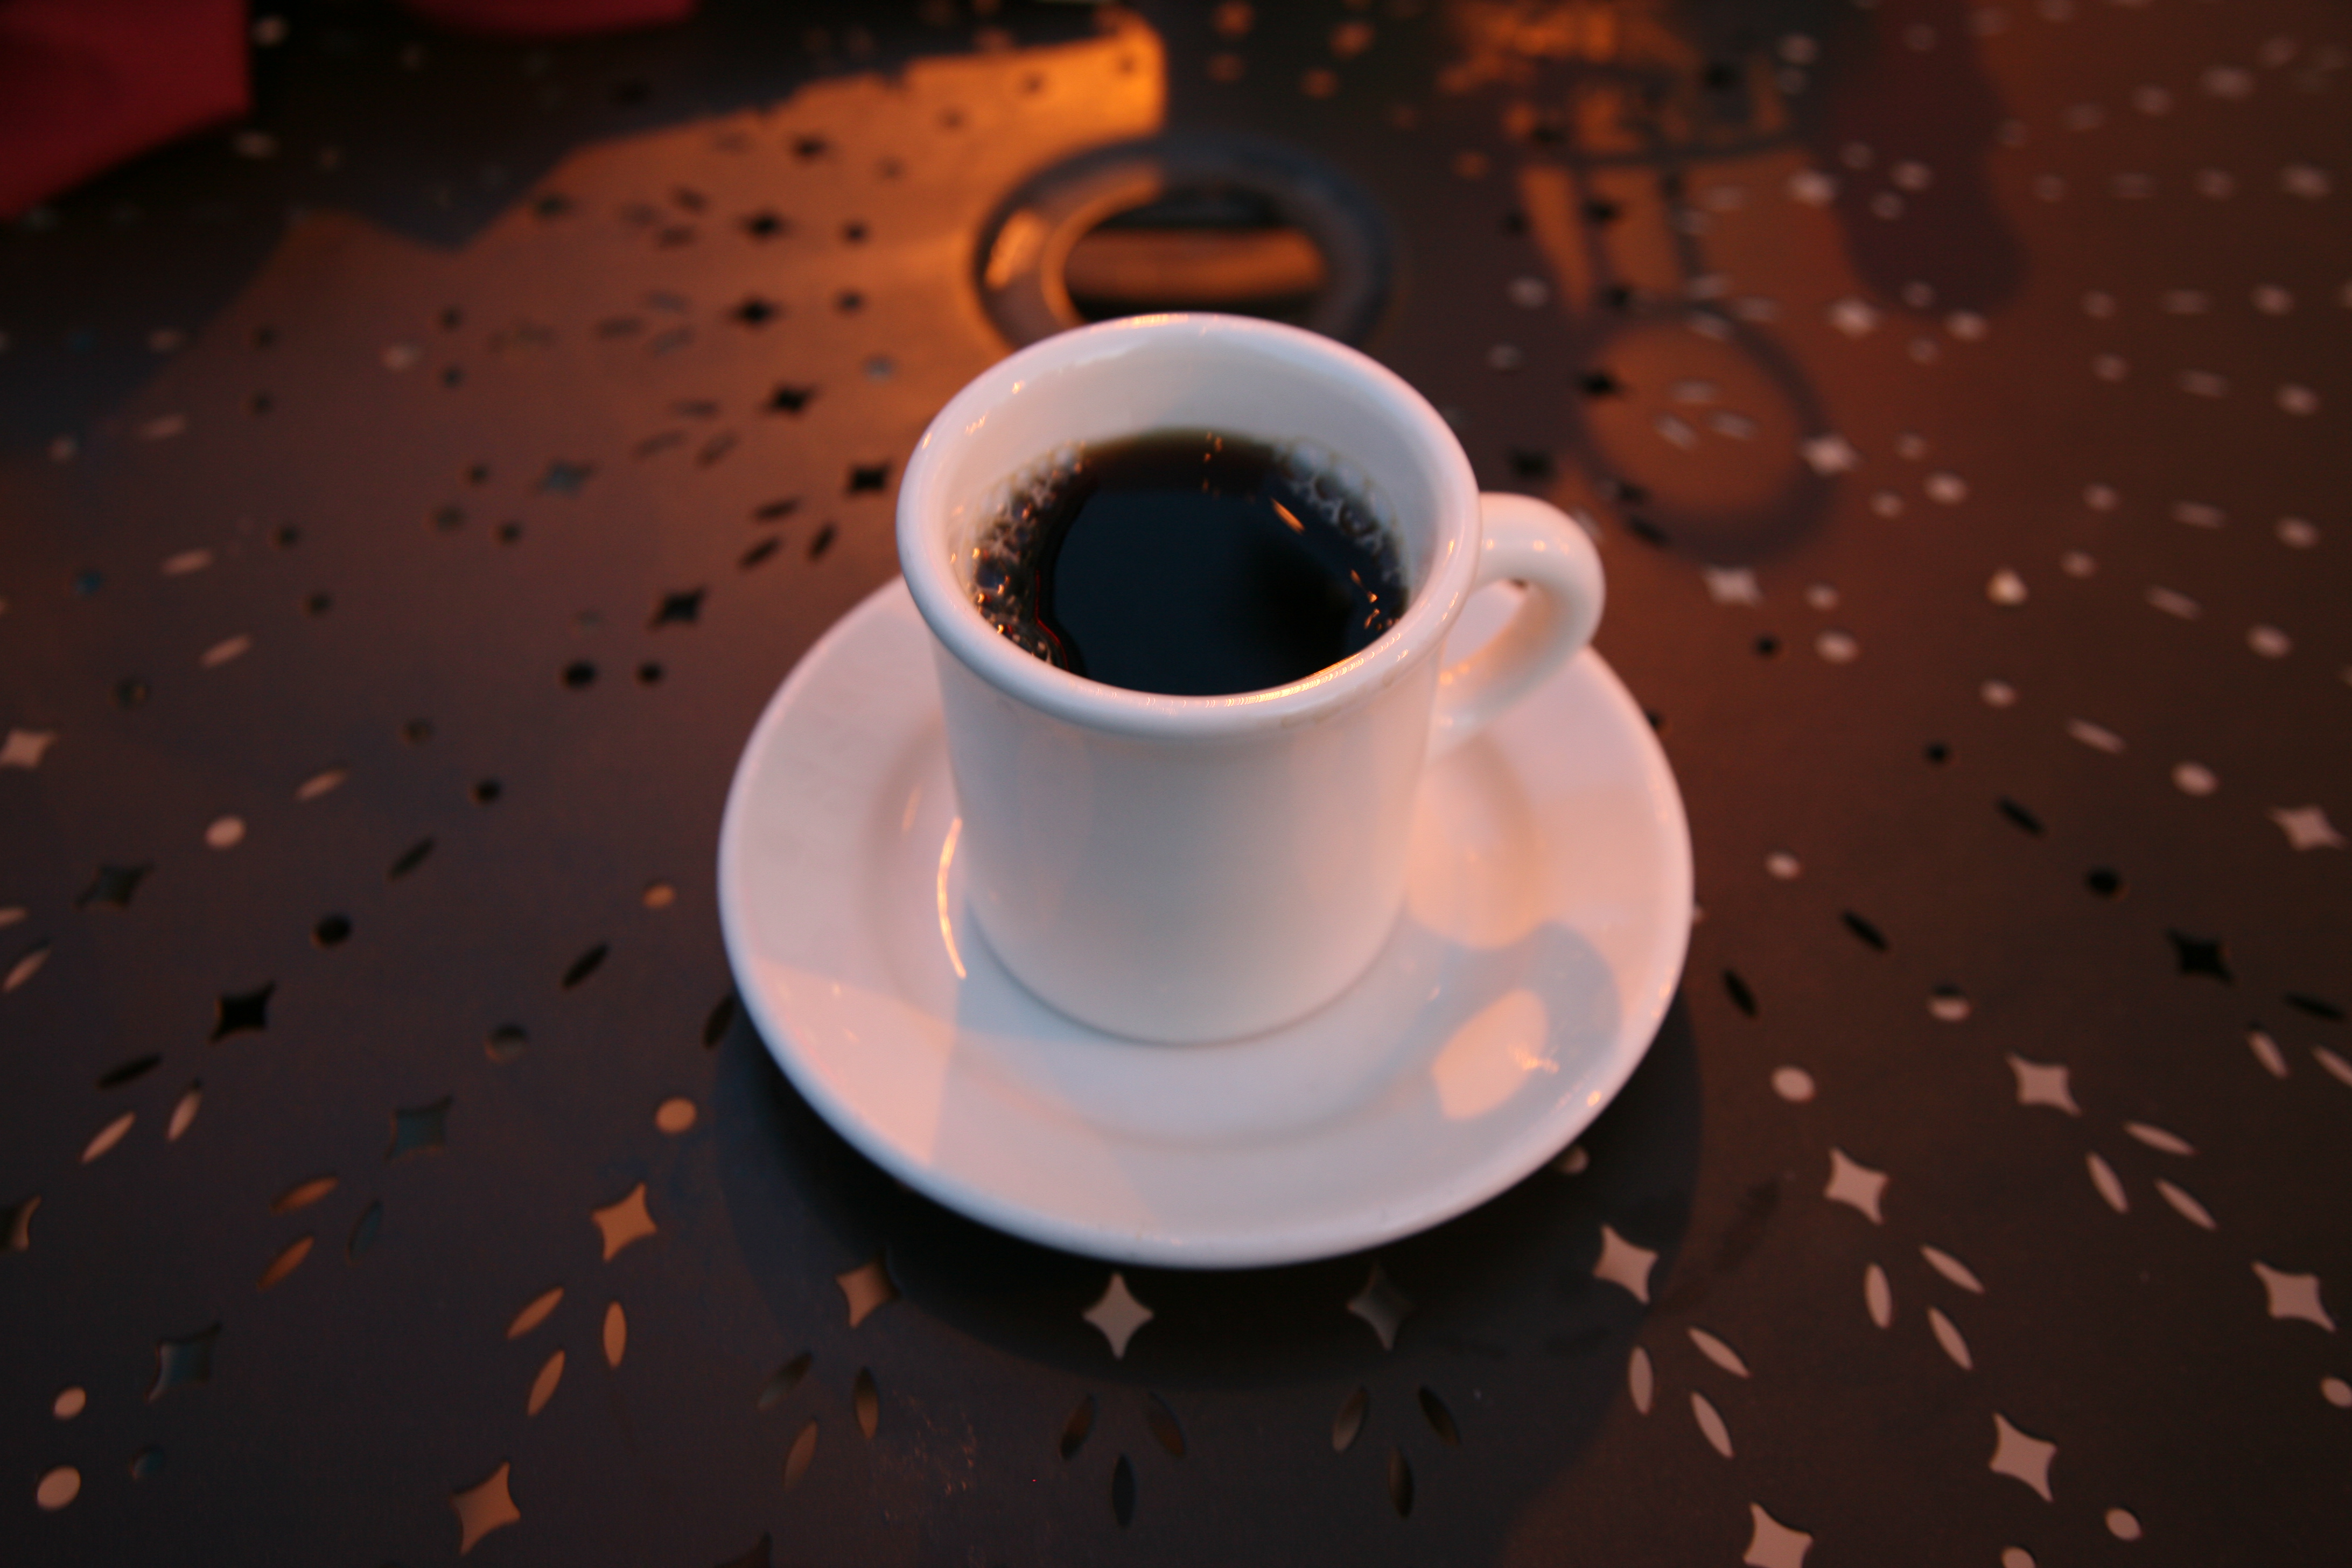
coffee, morning, cup, drink, espresso, coffee cup, caffeine, wisconsin, milwaukee